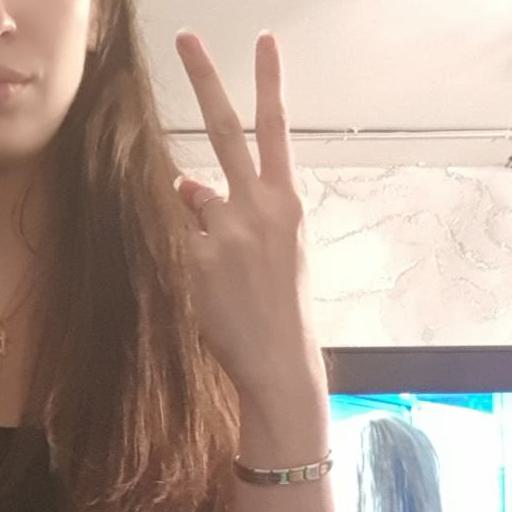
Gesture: peace_inverted